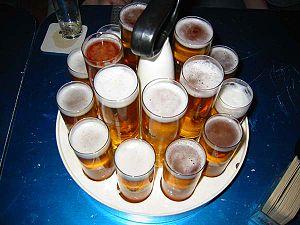
La bière allemande trouve son origine dans le haut Moyen Âge. Depuis des siècles, la bière fait partie de la culture et de la gastronomie allemande, et le pays est constellé de Bierpalast, de Biergarten, de Bierstube, de Bierkeller, de Bierhaus et Bierzelt que l'on retrouve lors des nombreuses fêtes de la bière.
La Kölsch est une bière allemande de fermentation haute brassée dans les environs de Cologne. De couleur dorée et comprenant en moyenne 4.8 % d'alcool, elle possède un goût légèrement fruité ainsi qu'une faible amertume. Au niveau local, sa production est réglementée par la Kölsch Konvention, créée par un accord entre brasseurs. Chaque jour, un million de litres de Kölsch est brassé. Depuis 2009, la Kölsch est reconnue par le label de qualité Geschützte geographische Angabe.